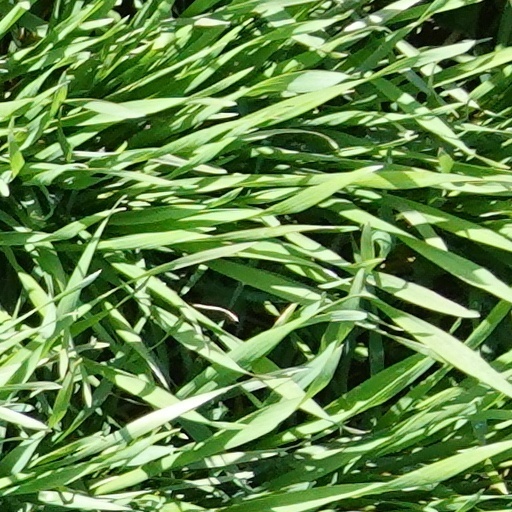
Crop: wheat